Letter from Cotton Mather to William Stoughton, September 2, 1692

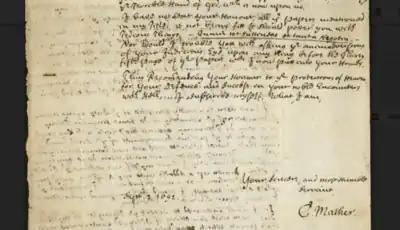
Cotton Mather's date and signature on September 2, 1692 letter now held by Boston College

In a letter dated September 2, 1692, Cotton Mather wrote to judge William Stoughton. Among the notable things about this letter is the provenance: it seems to be the last important correspondence from Mather to surface in the modern era, with the holograph manuscript not arriving in the archives for scholars to view, and authenticate, until sometime between 1978 and 1985.